T Tauri

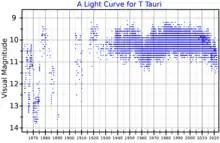
A 160 year long visual band light curve for T Tauri, plotted from AAVSO data

The southern binary is visible mainly in infrared, which is likely due to a circumbinary ring that is blocking the optical light (if there is any optical light leaking through, it must be at a magnitude of less than 19.6), while the accretion disk of T Tau N is believed to be nearly perpendicular to our line of sight, thus allowing us to see T Tau N in the optical.